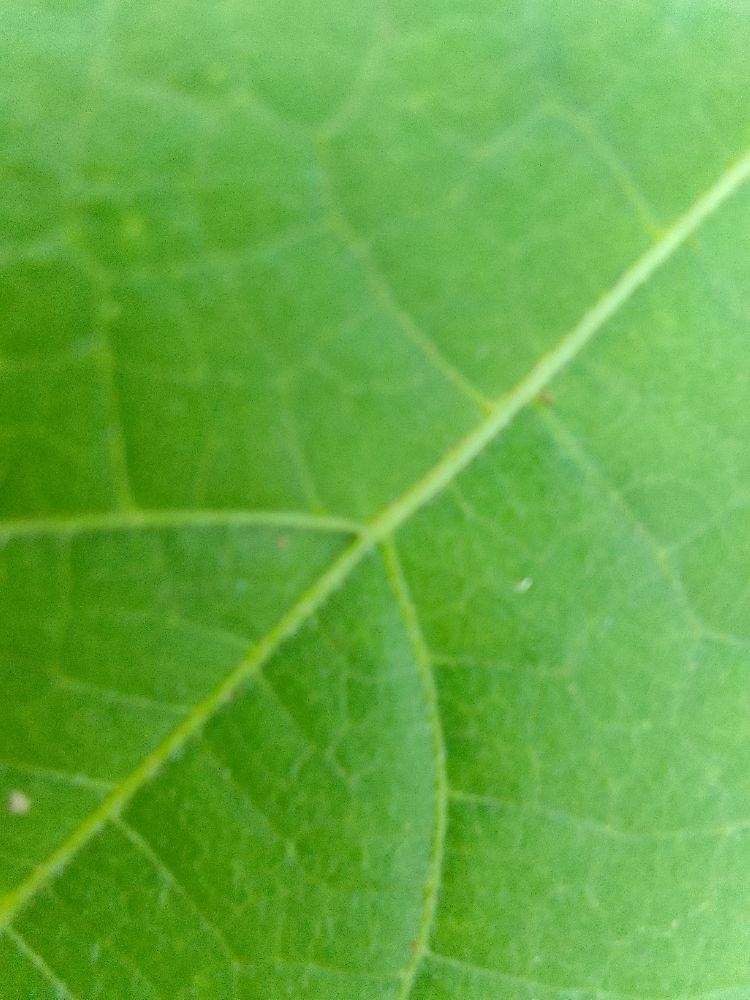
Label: healthy